Honda 1300

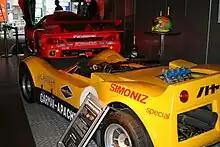
The 1969 Carman-Apache racing car

The engine was SOHC and air-cooled, with a fan attached to the flywheel to pull cool air through the engine block. Honda labeled this Duo Dyna Air Cooling (DDAC). The air that had absorbed heat from the engine block, and additional hot air from around the exhaust manifold, was then used to heat the passenger compartment, a novel approach which was not commonly used afterward. Hideo Sugiura, then the head of the R&D Center, looked back upon the sentiment of the time: